Parks and open spaces in Birmingham

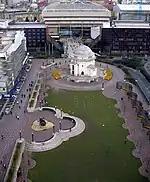
Aerial View of Centenary Square prior to redevelopment

Birmingham has 591 parks and open spaces, totalling over , more than any other equivalent sized European city. The centrepieces of Birmingham's park system are the five Premier Parks. Fifteen parks have received the prestigious Green Flag Award. The city also has five local nature reserves, one national nature reserve and a number of Wildlife Trust nature reserves.